Gregorian chant

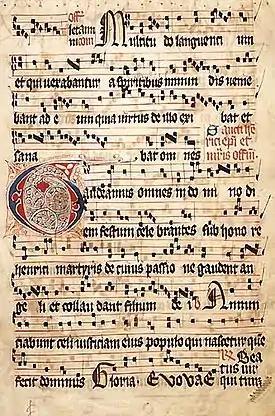
The Introit "Gaudeamus omnes", scripted in square notation in the 14th–15th century "Graduale Aboense", honors Henry, patron saint of Finland.

Gregorian chant is the central tradition of Western plainchant, a form of monophonic, unaccompanied sacred song in Latin (and occasionally Greek) of the Roman Catholic Church. Gregorian chant developed mainly in western and central Europe during the 9th and 10th centuries, with later additions and redactions. Although popular legend credits Pope Gregory I with inventing Gregorian chant, scholars believe that he only ordered a compilation of melodies throughout the whole Christian world, after having instructed his emissaries in the Schola cantorum, where the neumatical notation was perfected, with the result of most of those melodies being a later Carolingian synthesis of the Old Roman chant and Gallican chant.